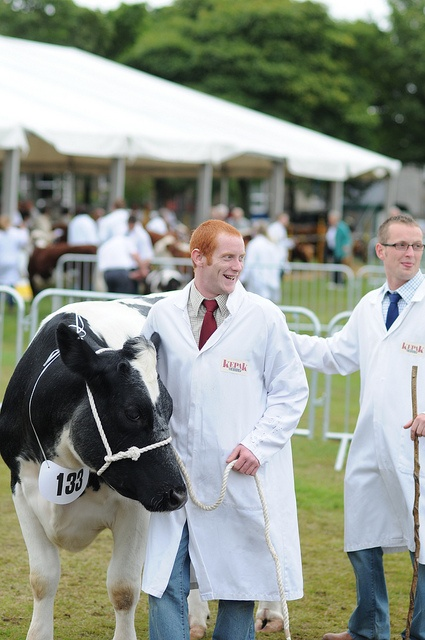
Black and white cow shown by white coated handlers at outdoor event.
A man in a laboratory coat smiles as he stands by a cow.
Two men in white coats are standing next to a cow.
men in lab coats showing off a cow
Two men in white coats standing next to a cow.